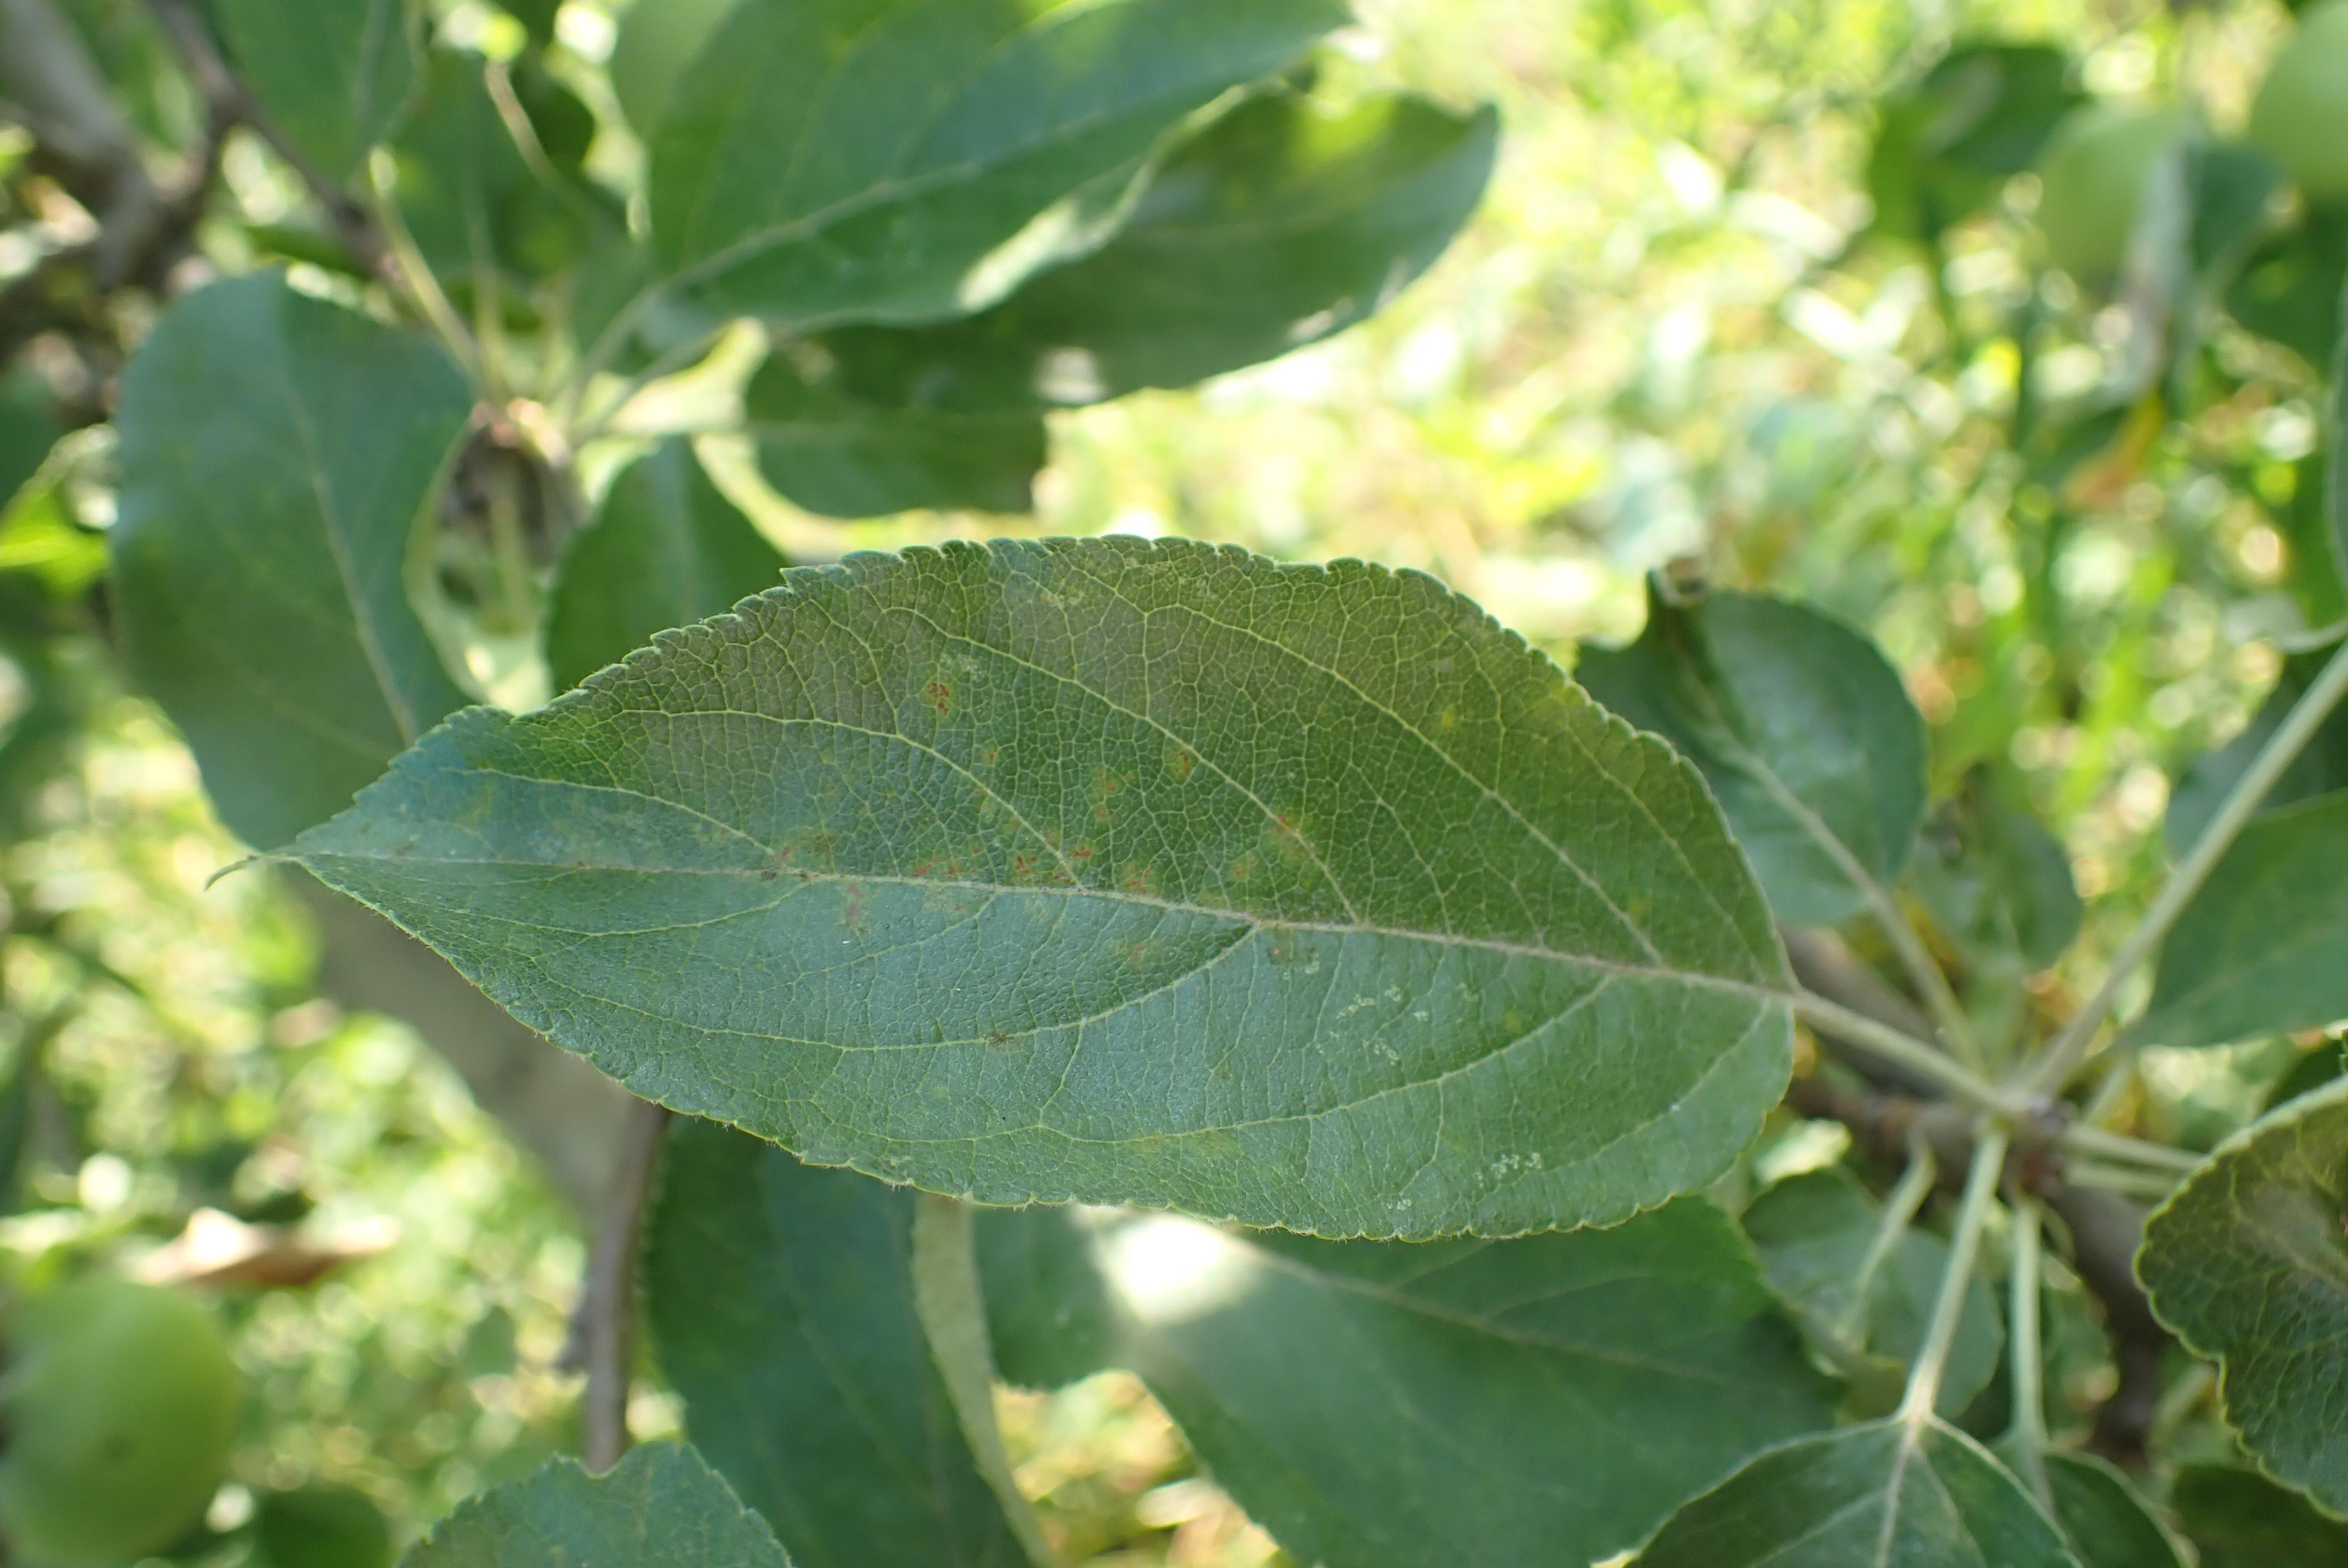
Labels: scab